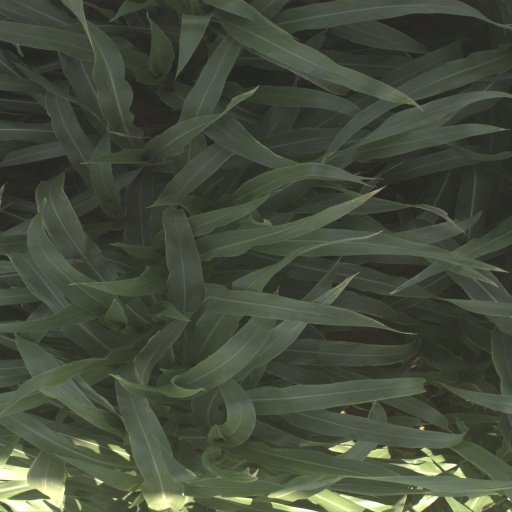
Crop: sorghum